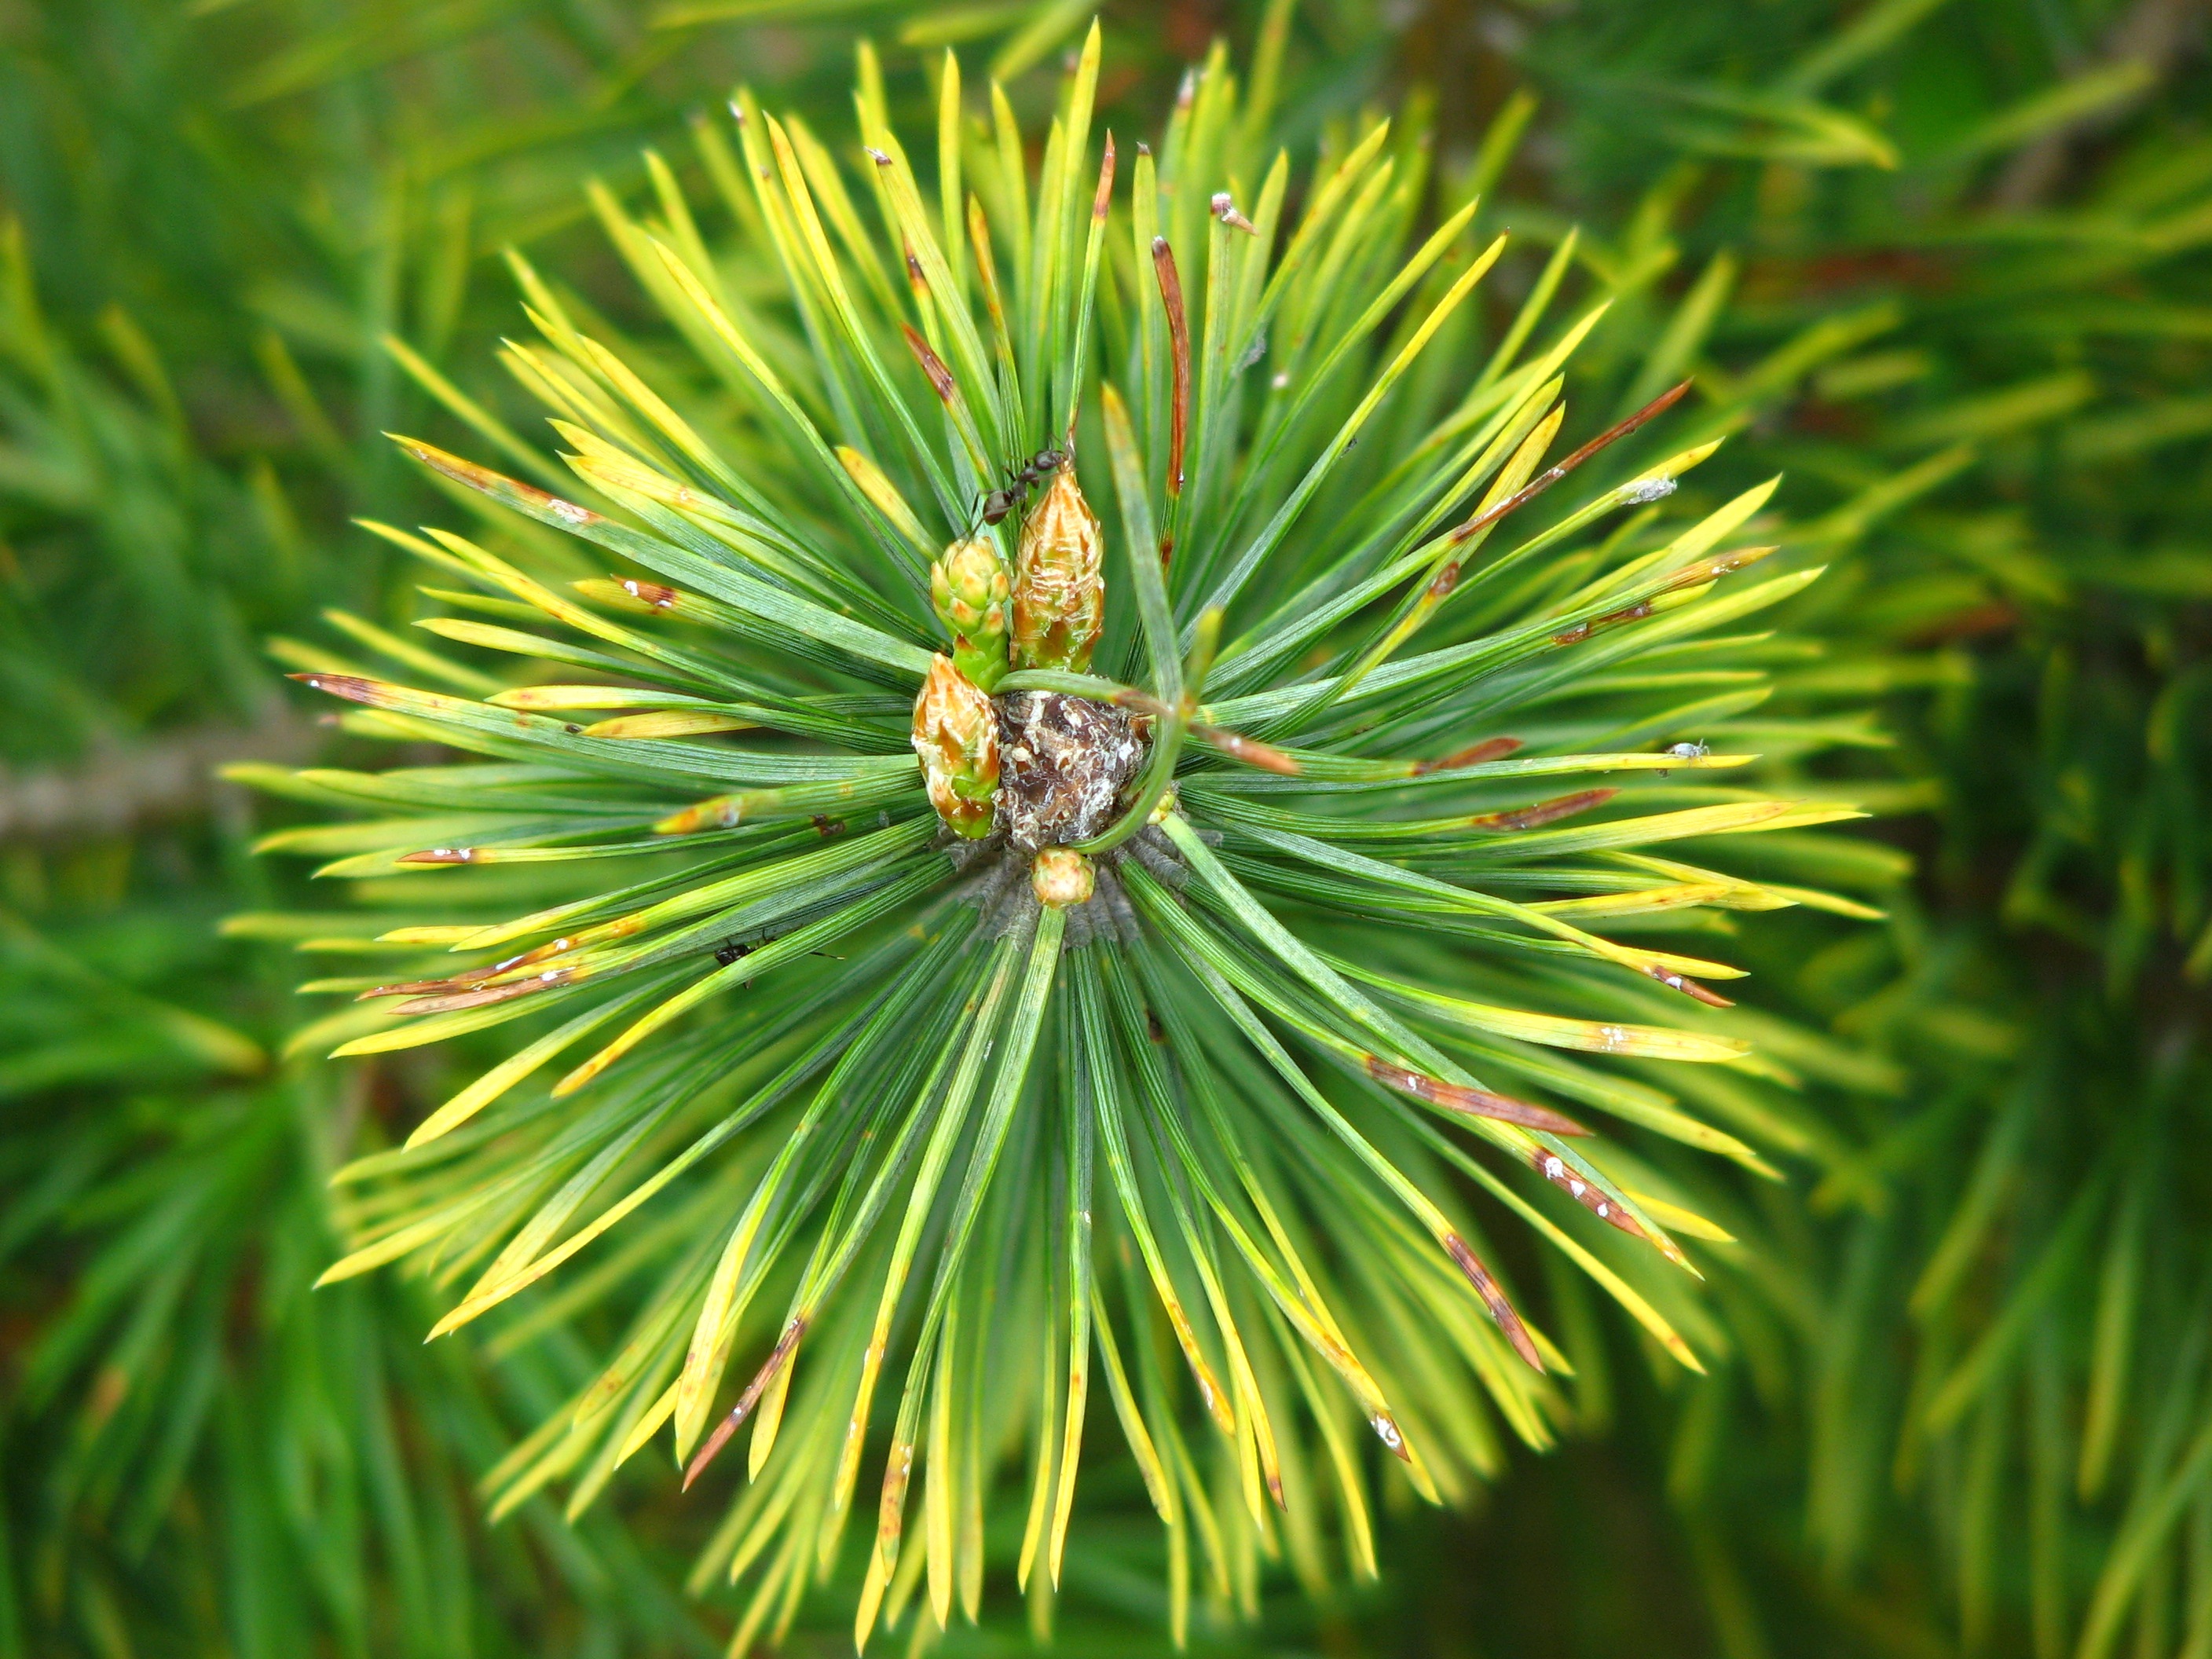
tree, forest, branch, plant, leaf, flower, pine, young, green, evergreen, botany, fir, flora, christmas tree, twig, conifer, christmas decoration, spruce, needles, larch, pointed, macro photography, pine greenhouse, flowering plant, pine family, woody plant, land plant, arecales